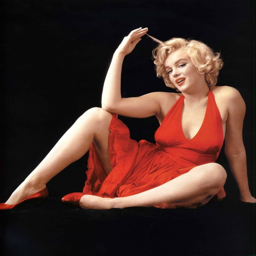
person photographed by visual artist .